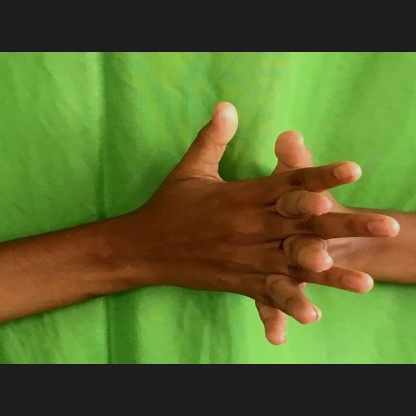
Mudra: Karkatta